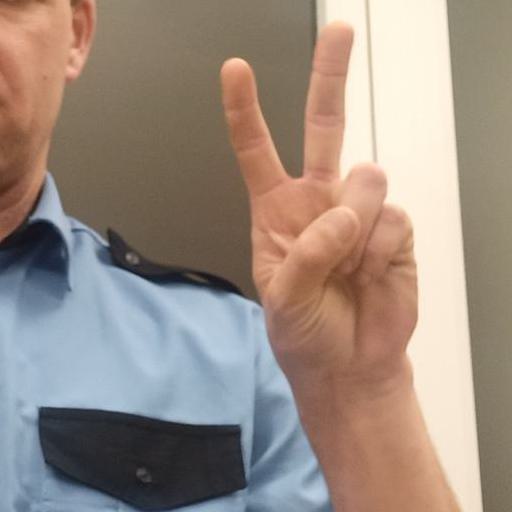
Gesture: peace